The Seduction of Mimi

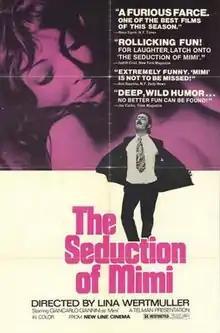
Theatrical release poster

The Seduction of Mimi is a 1972 Italian comedy drama film written and directed by Lina Wertmüller, starring Giancarlo Giannini, Mariangela Melato, Agostina Belli, Luigi Diberti, Elena Fiore, Tuccio Musumeci, Ignazio Pappalardo and Turi Ferro.